Josh Mathews

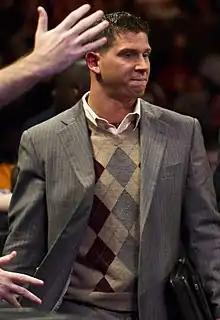
Mathews in 2010

Joshua Matthew Lomberger (born November 25, 1980), better known by the ring name Josh Mathews, is an American professional wrestling producer, former play by play commentator, and former professional wrestler. He is signed to All Elite Wrestling (AEW) as a producer. He is best known for his time in Total Nonstop Action Wrestling (TNA) and WWE.